Question: What is covering the bananas?
Tambaya: Mene a jikin ayabar?
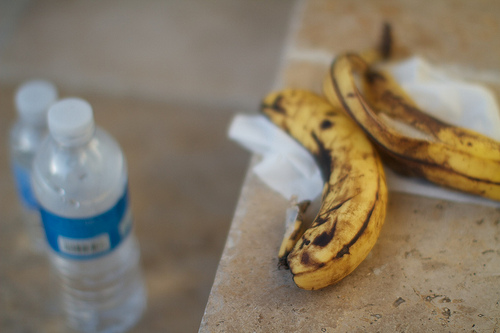
Answer: Bruises.
Amsa: Ciwuka.